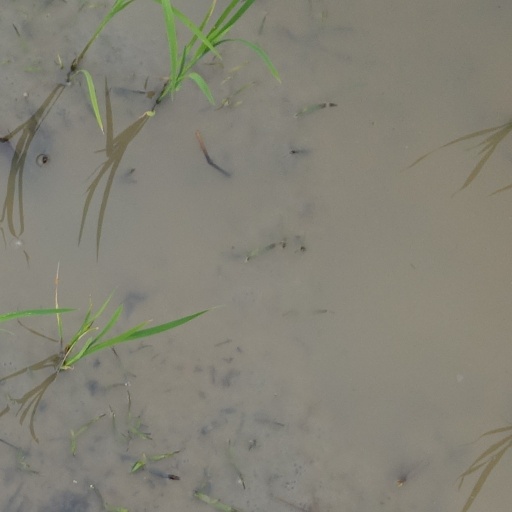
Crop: rice